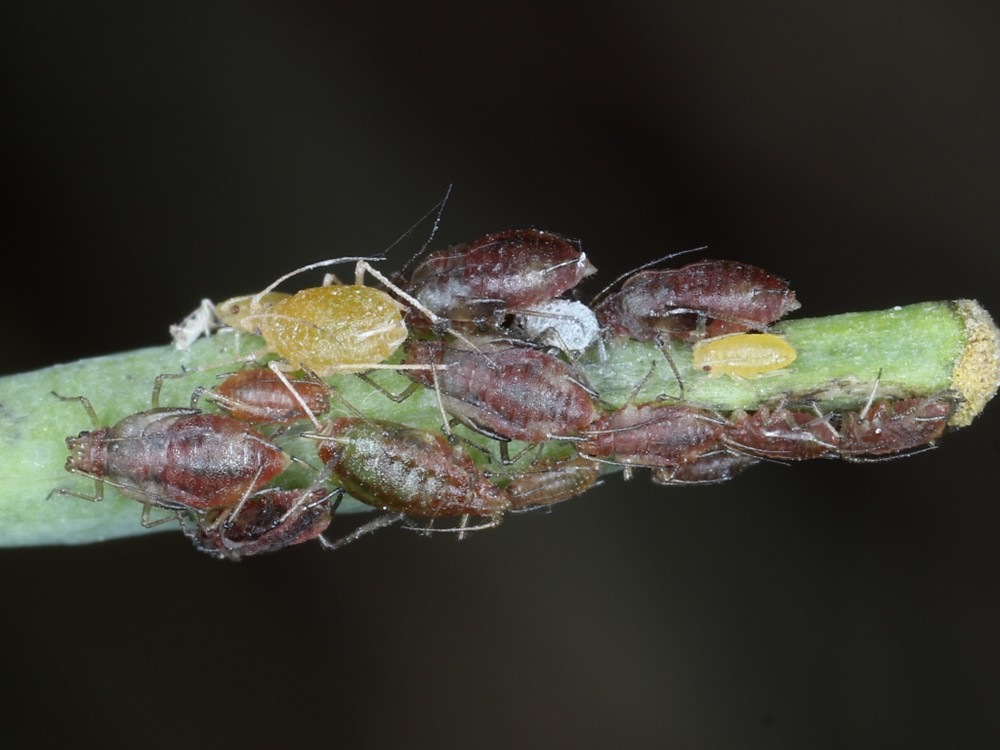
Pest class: green_peach_aphid